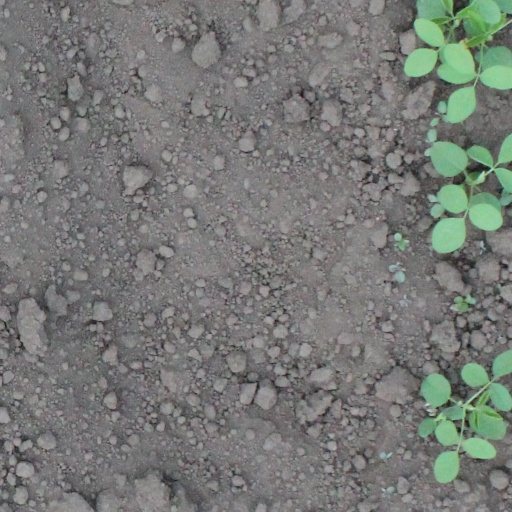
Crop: soybean